MV Sun Sea incident

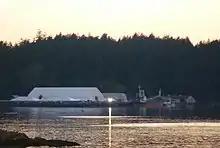
MV "Sun Sea" in Esquimalt Harbour

MV "Sun Sea" is a Thai cargo ship that brought 492 Sri Lankan Tamils into British Columbia, Canada, in August 2010. Following their arrival, the passengers—seeking refuge in Canada after the Sri Lankan Civil War—were transferred to detention facilities in the Lower Mainland, for which the Canadian Government would garner heavy criticism from various Canadian advocacy groups.